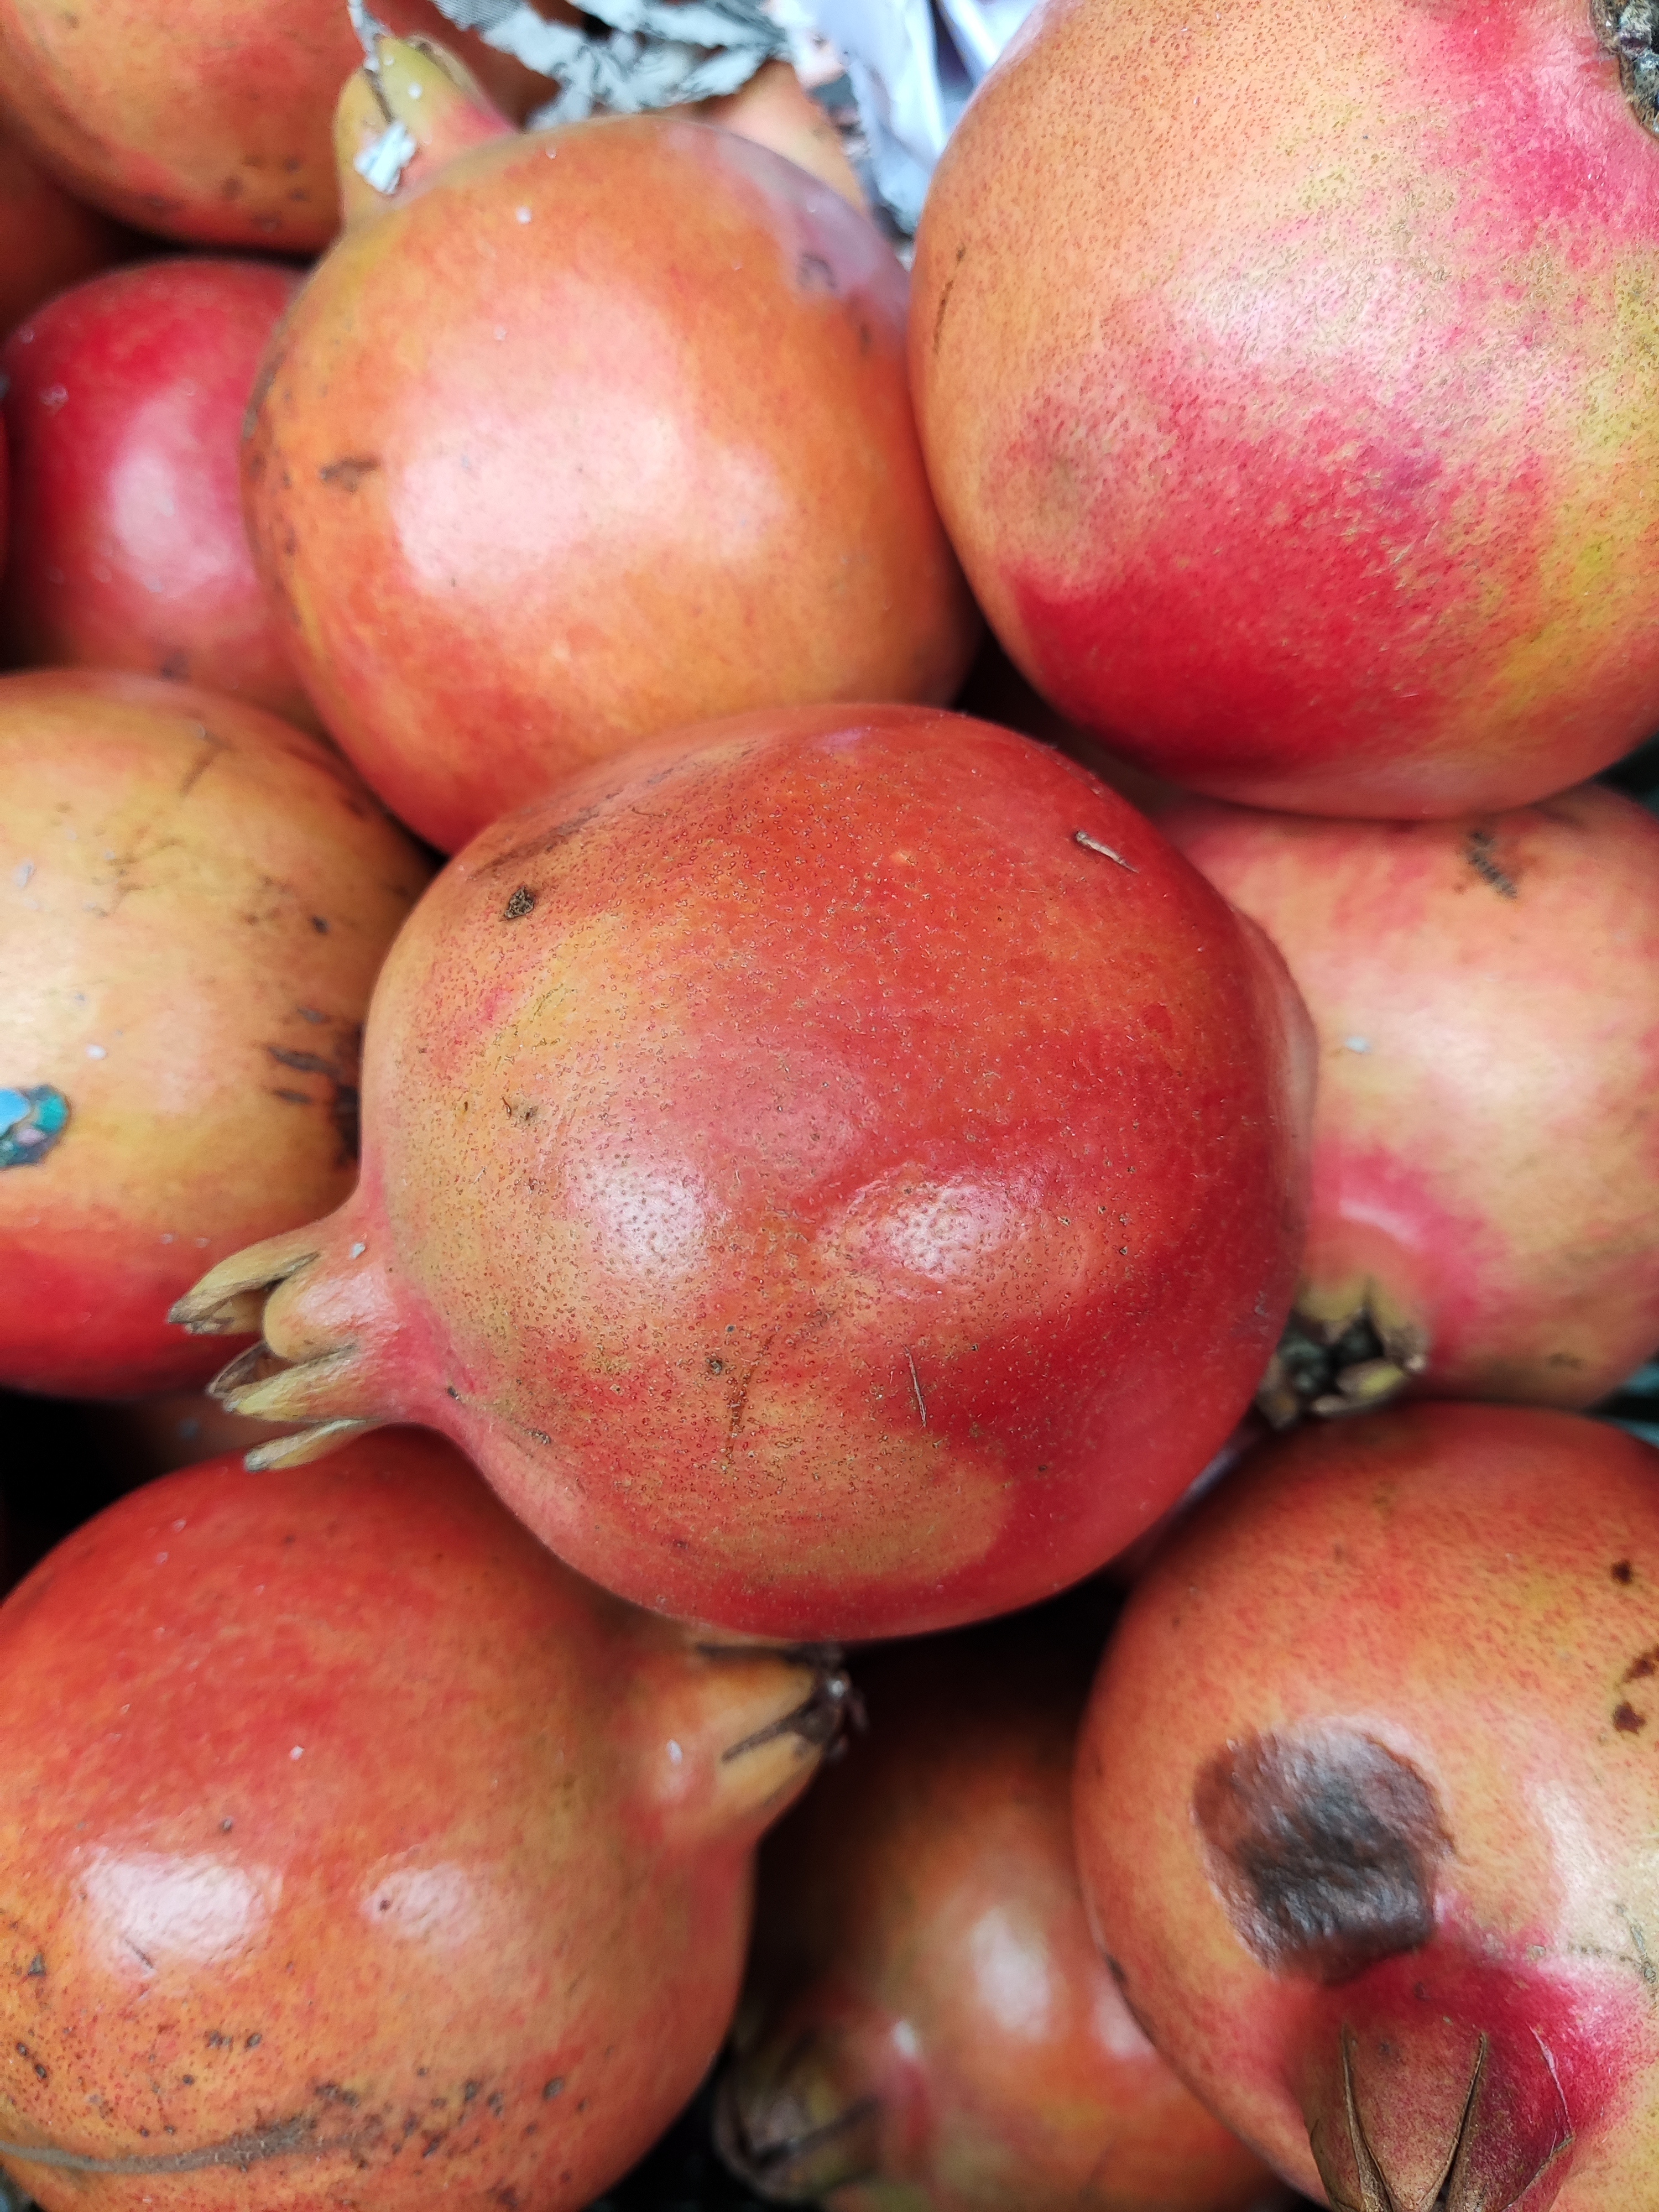
Fruit: pomegranate
Condition: fresh